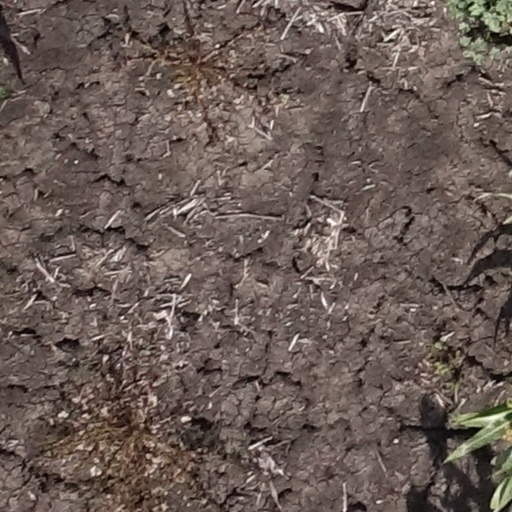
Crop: sorghum